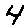
Label: 4